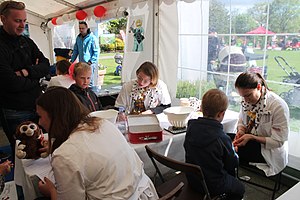
Bamsehospitalet
Bamsehospitalet til Falck Dag i Legoland, maj 2017.
Bamsehospitalet® i aktion.
Bamsehospitalet er en aktivitet under ungdomsorganisationen IMCC, der har eksisteret siden 2001. Bamsehospitalet er drevet af frivillige studerende og har lokalafdelinger i Aalborg, Aarhus, Esbjerg, Holstebro, København og Odense. Formålet med projektet er at forbedre børns forhold til sundhedsvæsnet. Dette sker ved at besøge daginstitutioner, biblioteker og offentlige rum, hvor der afholdes et bamsehospital, som er en simulation af et hospital, hvor barnet har sin bamse med som patient. Gennem legen bliver barnet præsenteret for forskellige redskaber og personer i sundhedsvæsnet, bl.a. CT-scanner, lægesekretær, gips, stetoskop osv.